Franco-Manitoban

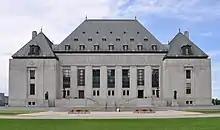
Exterior of the Supreme Court of Canada building. During the latter half of the 20th century, the supreme court made a number of decisions that guaranteed the linguistic rights of Franco-Manitobans.

An issue regarding the province's official language emerged during the late 1970s, when a francophone Métis received a parking ticket written only in English. The case served as a basis for a successful constitutional challenge, where the Supreme Court of Canada ruled that the 1890 act that made English the only language of the legislature, and judiciary, was unconstitutional, as it conflicted with section 23 of the "Manitoba Act". The decision effectively made the province a bilingual province again. However, the provincial government continued to move slowly in re-instituting bilingual programs, resulting in another Franco-Manitoban to use his own parking ticket to launch a legal challenge that all legislation from 1890 to 1979 passed only in English were unconstitutional. The resulting challenge caused significant tension between anglophones and Franco-Manitobans, with the "Société franco-manitobaine" offices firebombed in 1983. A reference question was eventually posed to the supreme court, who ruled in "Reference Re Manitoba Language Rights", that all legislation not printed in English and French were invalid; although did provide the provincial government a grace period to correct any unilingual documents.